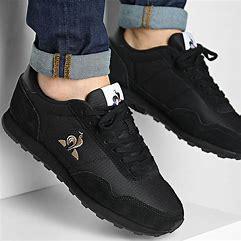
Brand: Le
Model: Coq Sportif 100